Mara Ahmed

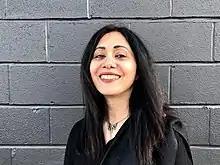

Mara Ahmed is an interdisciplinary artist and filmmaker based on Long Island, New York. Her production company is Neelum Films.